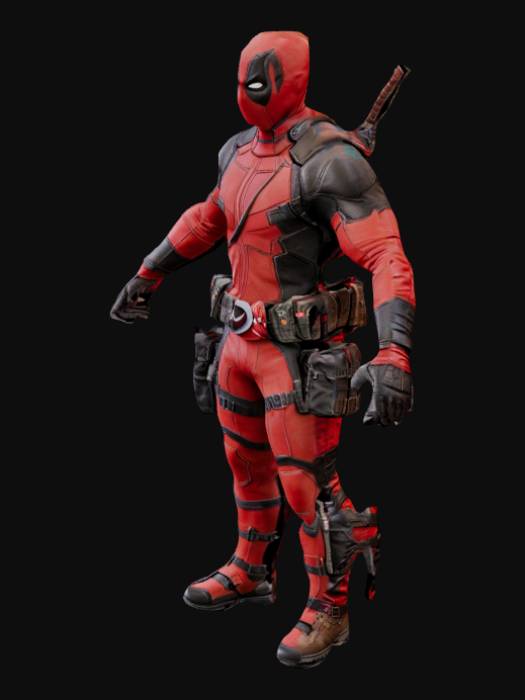
미적 점수 (1~10점): 9